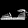
Label: Sandal